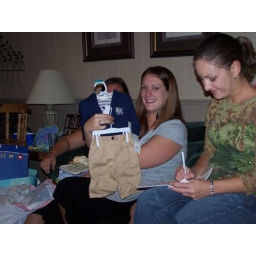
You can't see it in this picture, but there's a weiner dog on the shirt :)